PGM-17 Thor

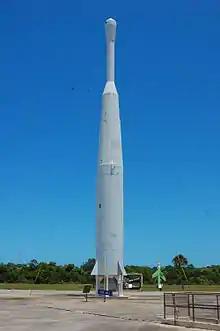
Thor-Able at the Cape Canaveral Space Force Museum, Florida

Development of the Thor was initiated by the USAF in 1954. The goal was a missile system that could deliver a nuclear warhead over a distance of with a Circular Error Probability (CEP) of . This range would allow Moscow to be attacked from a launch site in the UK. The initial design studies were headed by Commander Robert Truax (U.S. Navy) and Dr. Adolph K. Thiel (Ramo-Wooldridge Corporation, formerly of Redstone Arsenal and previously of Nazi Germany). They refined the specifications to an IRBM with: